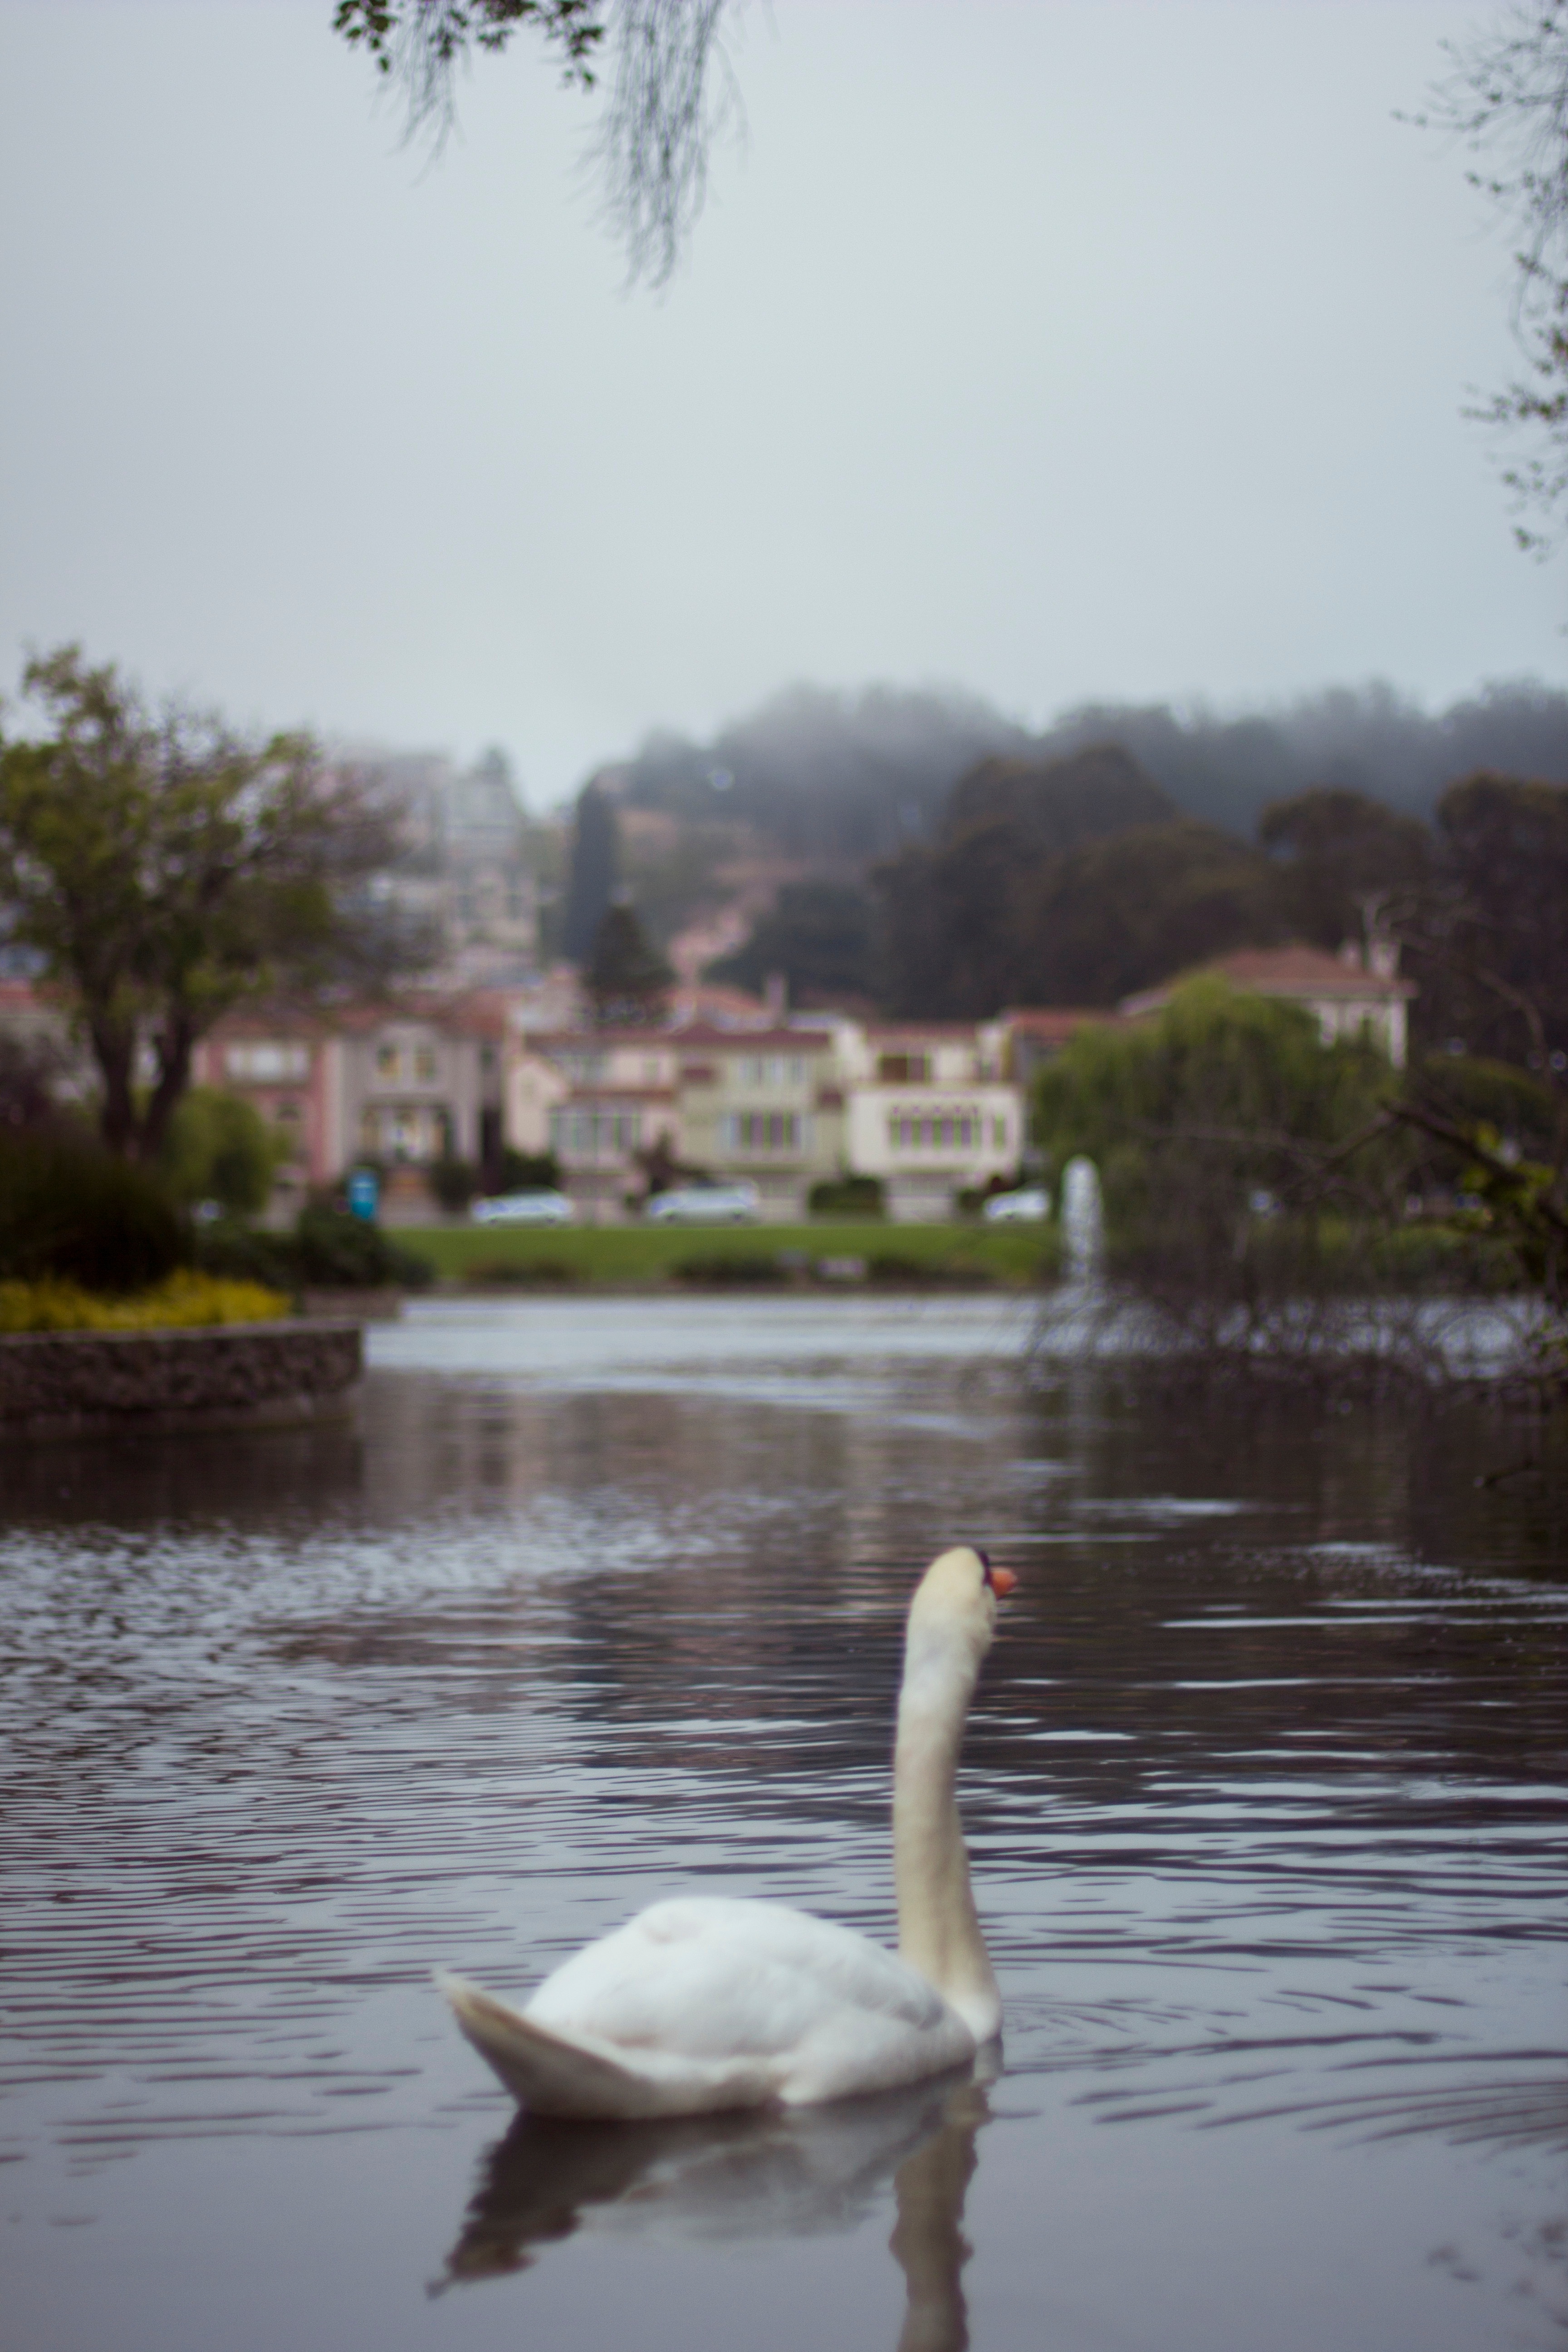
water, nature, winter, bird, morning, lake, river, pond, wildlife, reflection, swan, duck, waterfowl, water bird, ducks geese and swans